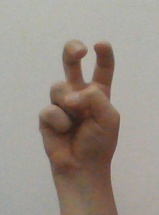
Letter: toot